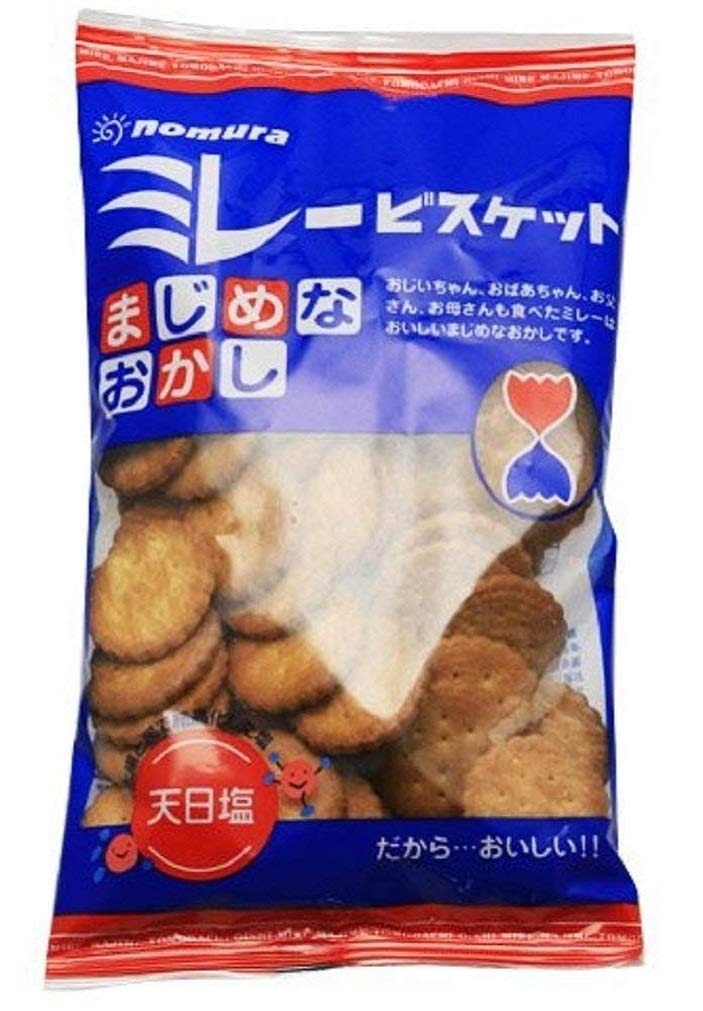
Item Name: Nomura Majime Millet Biscuits 130 grams
Bullet Point 1: Nomura Majime Millet Biscuits 130 grams
Bullet Point 2: Kochi classic souvenir is recommended Millet.
Bullet Point 3: Natural solar salt use, slightly salty rustic fla
Bullet Point 4: Packaging may vary.
Bullet Point 5: Pack of 1.
Product Description: Nomura Majime Millet Biscuits 130 grams, Pack of 1, Packaging may vary. Souvenirs of Kochi natural solar salt use depends on Millet, slightly salty rustic flavor of the biscuits.
Value: 4.55
Unit: Ounce

Price: 9.49